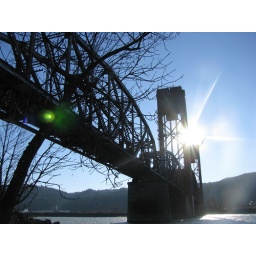
the train bridge bathing in sunlight